Nagarangalil Chennu Raparkam

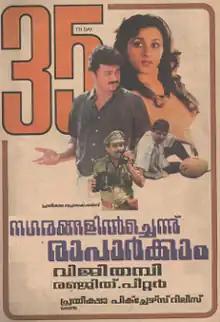
Poster designed by Gayathri Ashokan

Nagarangalil Chennu Raparkam is a 1989 Indian Malayalam-language black comedy film directed by Viji Thampi and written by Ranjith. The film stars Sreenivasan and Jayaram and is partially based on "Ruthless People" (1986).